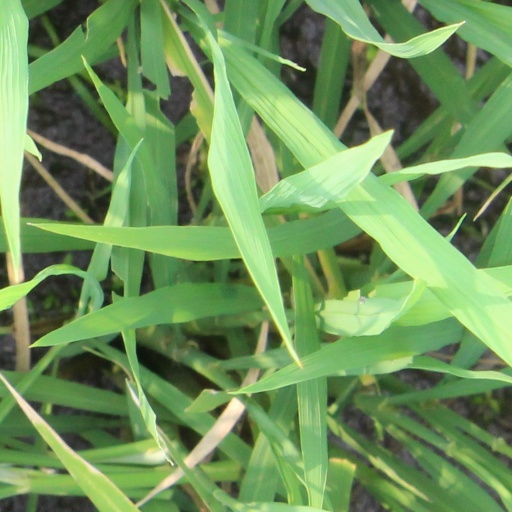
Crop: rice